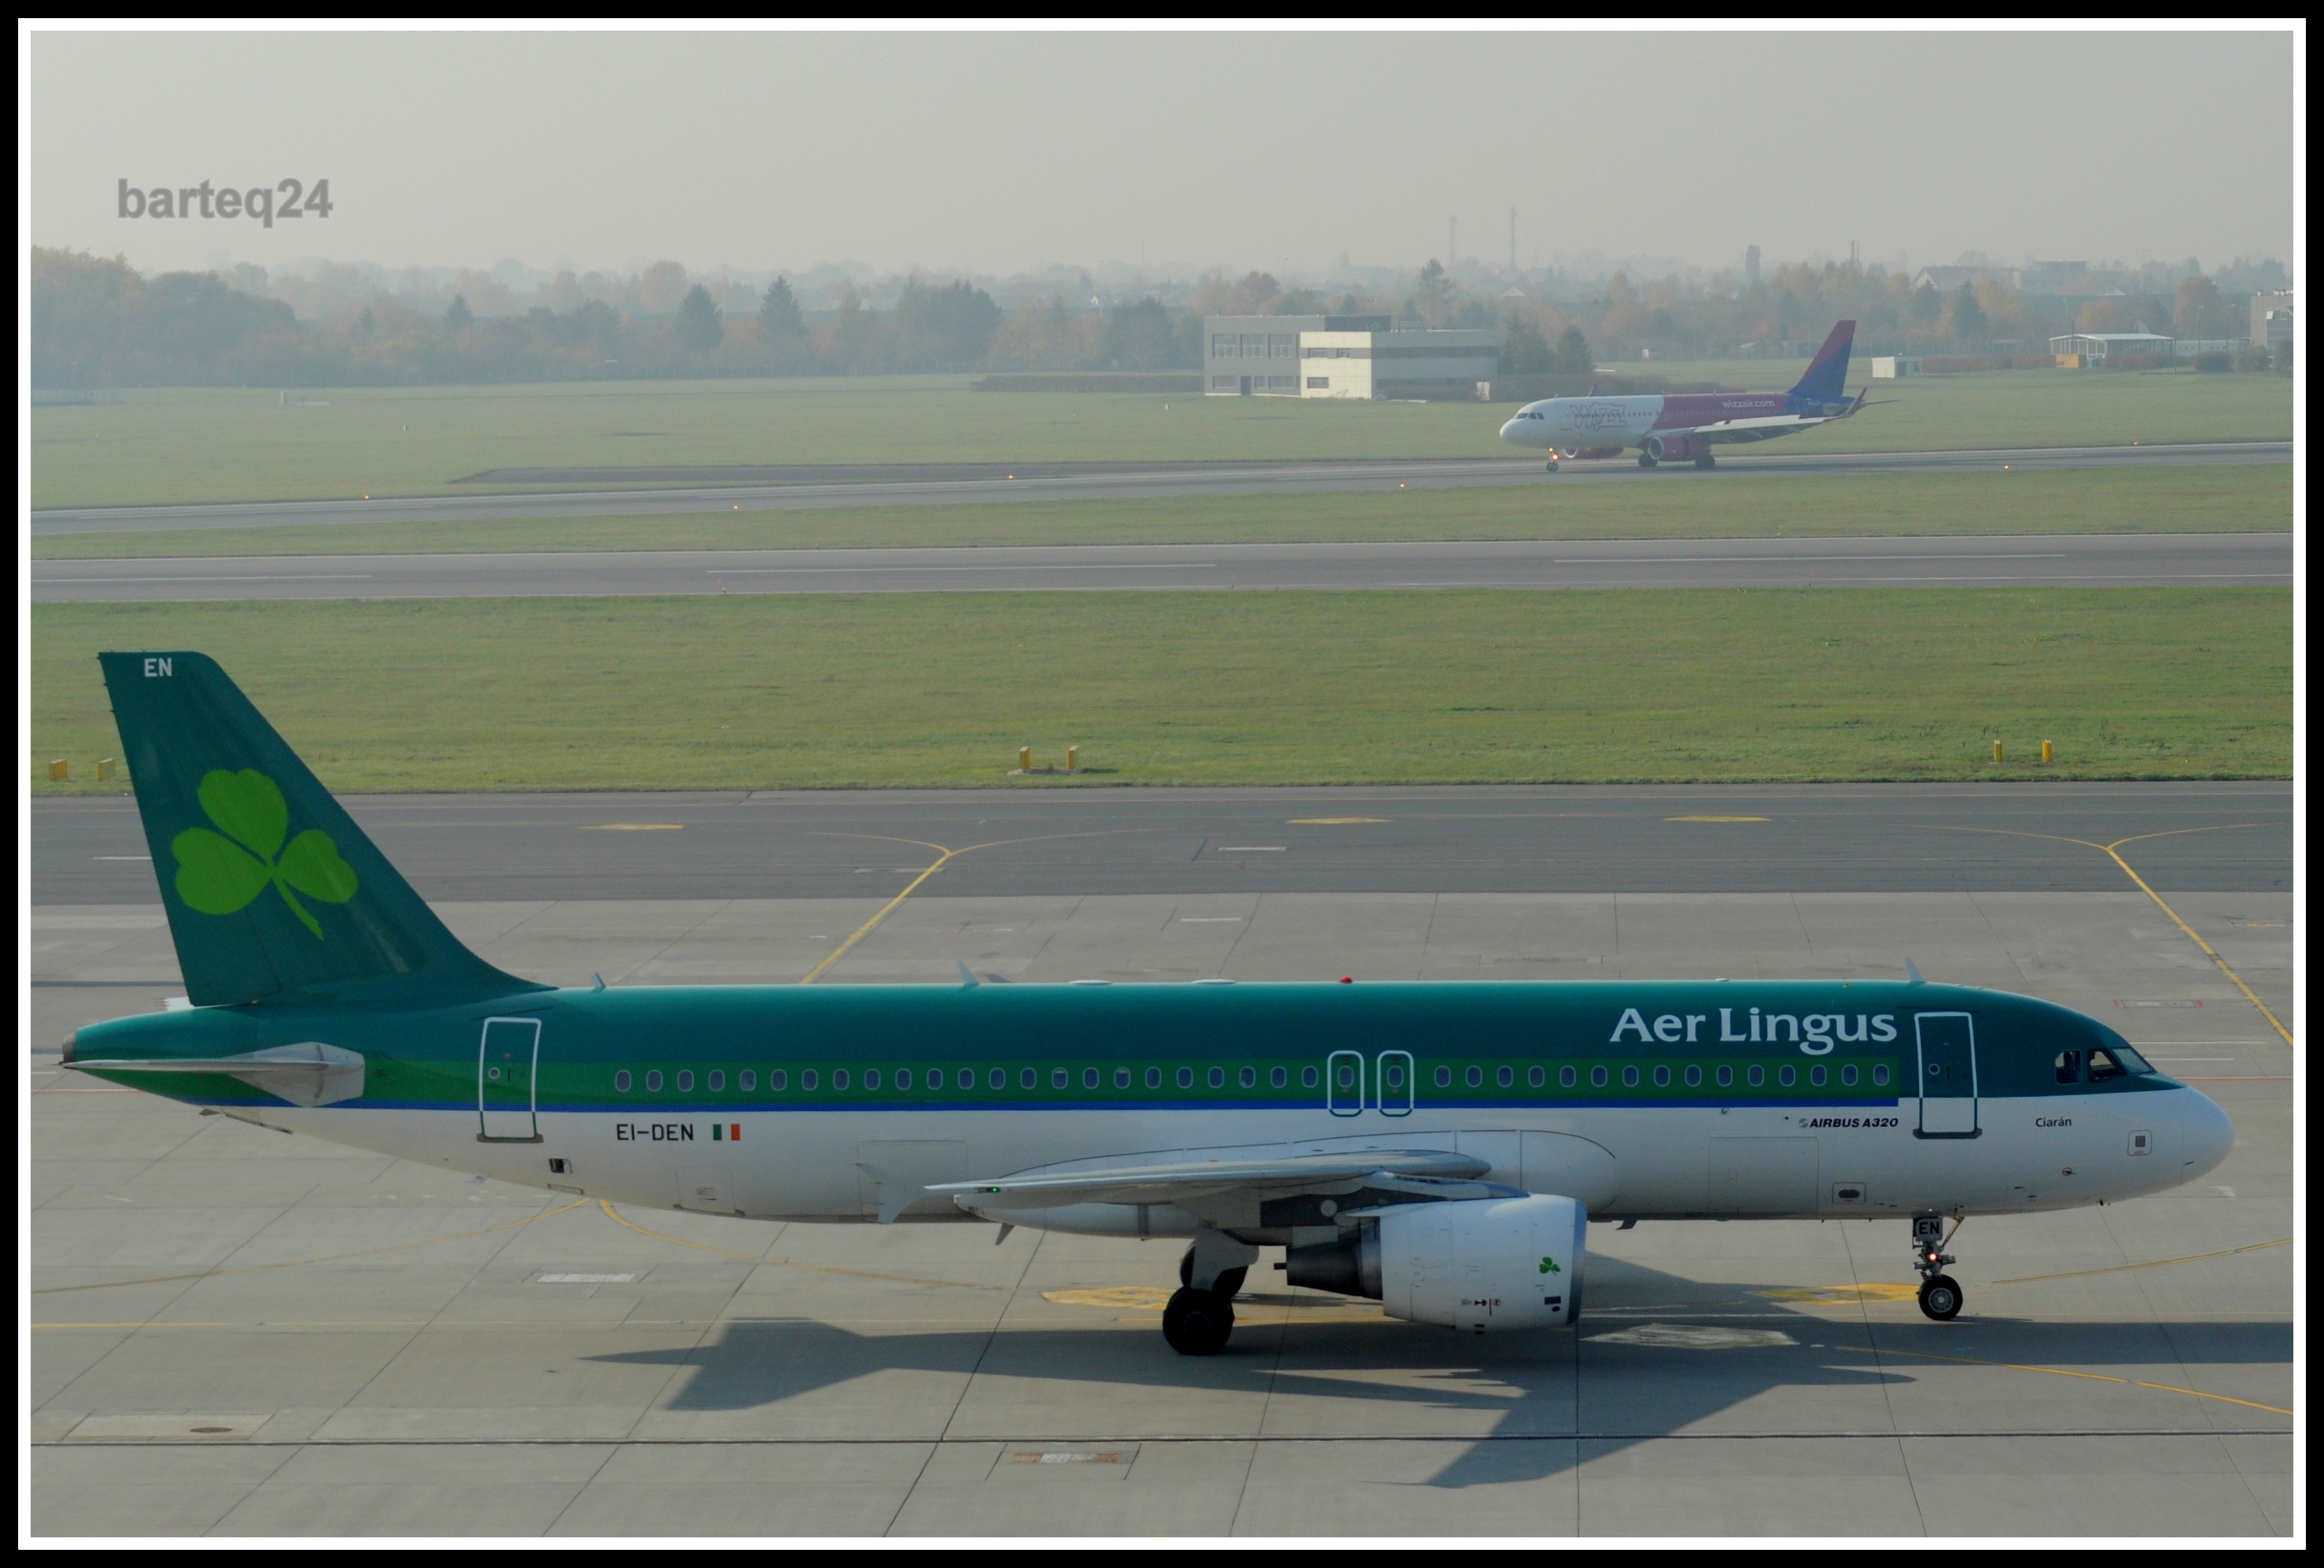
airplane, aircraft, europe, vehicle, airline, aviation, airliner, poland, europa, airbus, polska, warsaw, a320, warszawa, takeoff, mazovia, mazowsze, epwa, lotniskochopina, chopinairport, aerlingus, ciaran, eiden, cn2432, jet aircraft, airbus a330, boeing 777, boeing 767, air travel, boeing 757, atmosphere of earth, wide body aircraft, narrow body aircraft, airbus a320 family